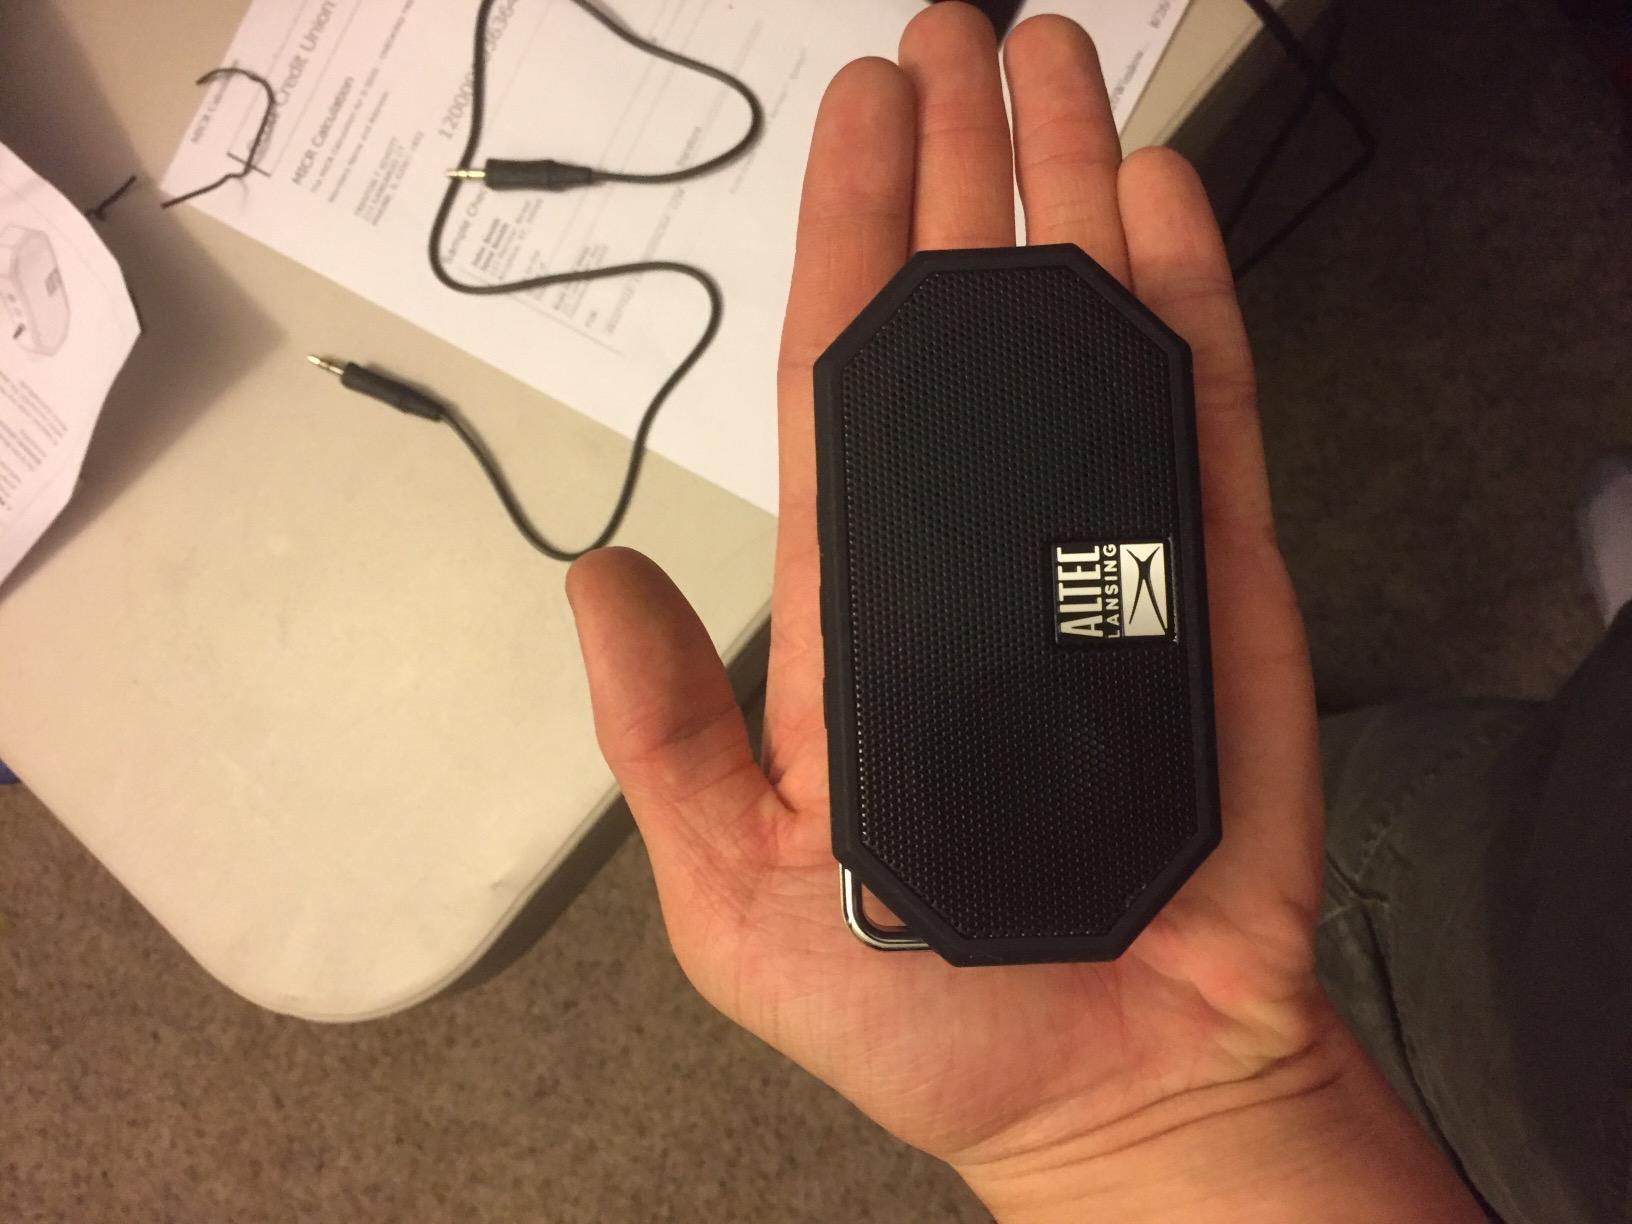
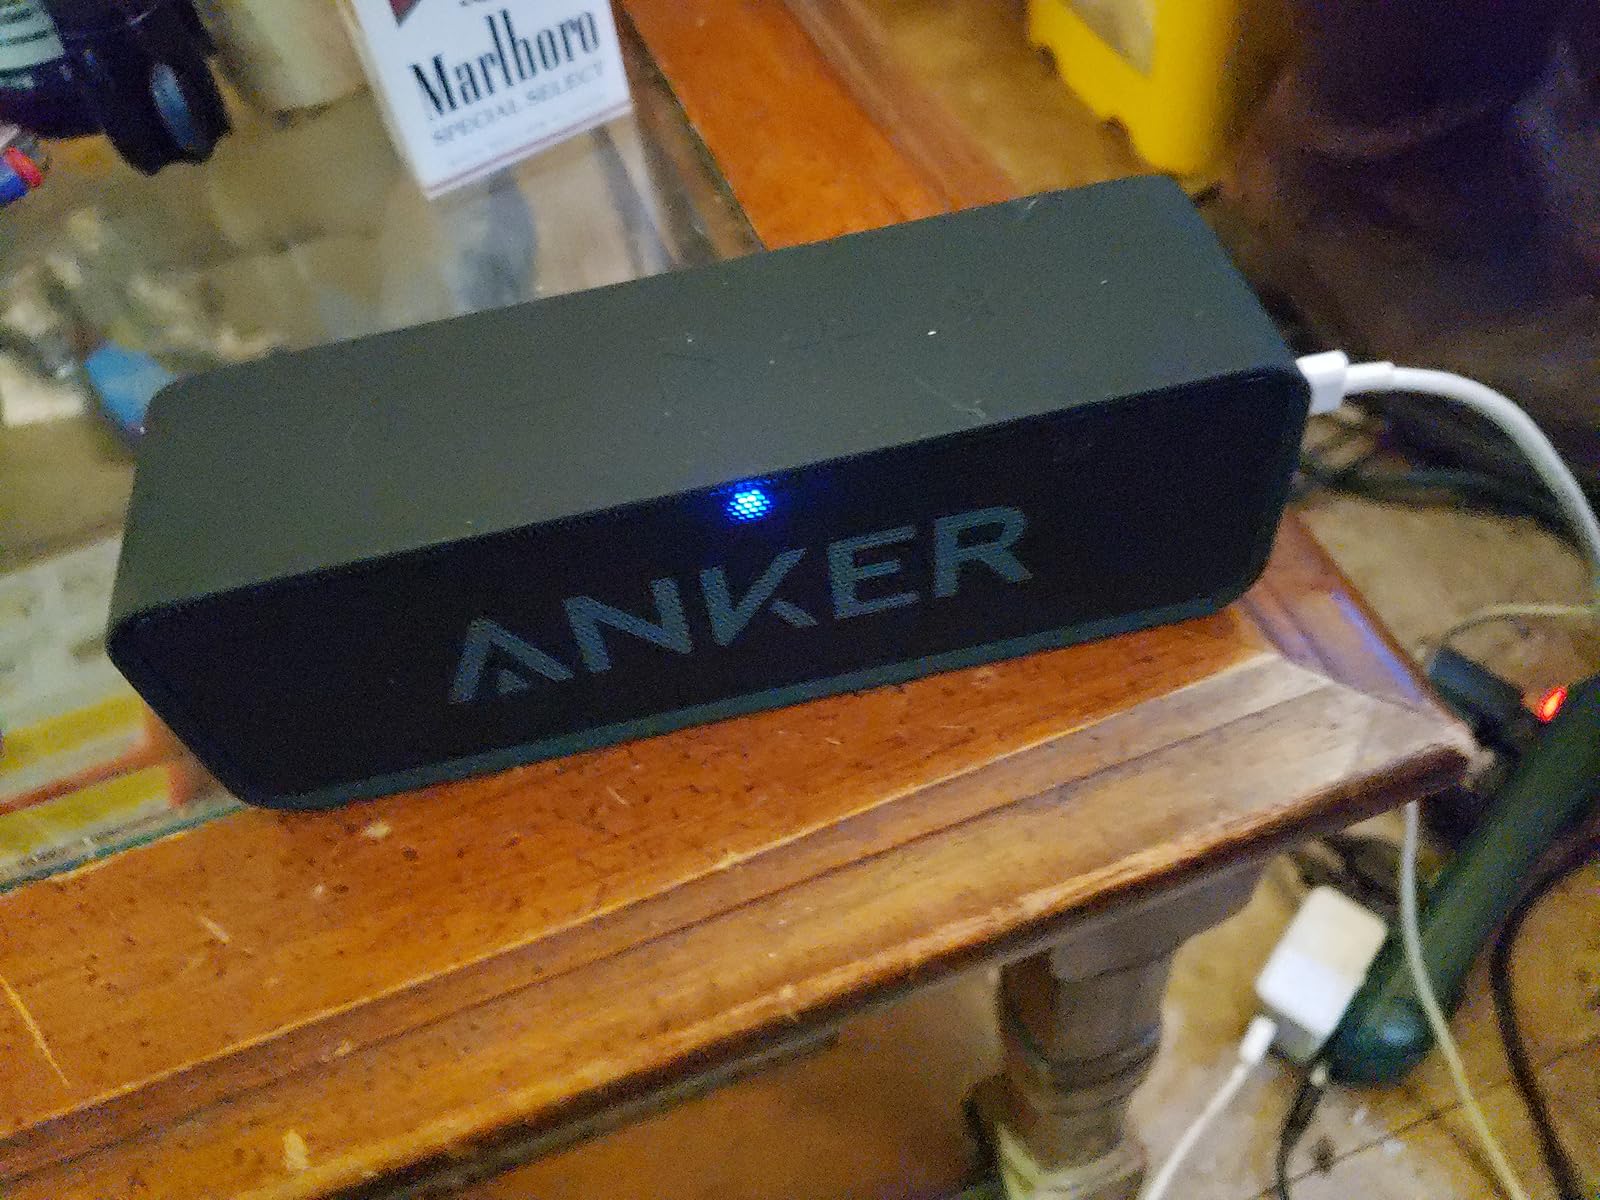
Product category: speaker
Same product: no